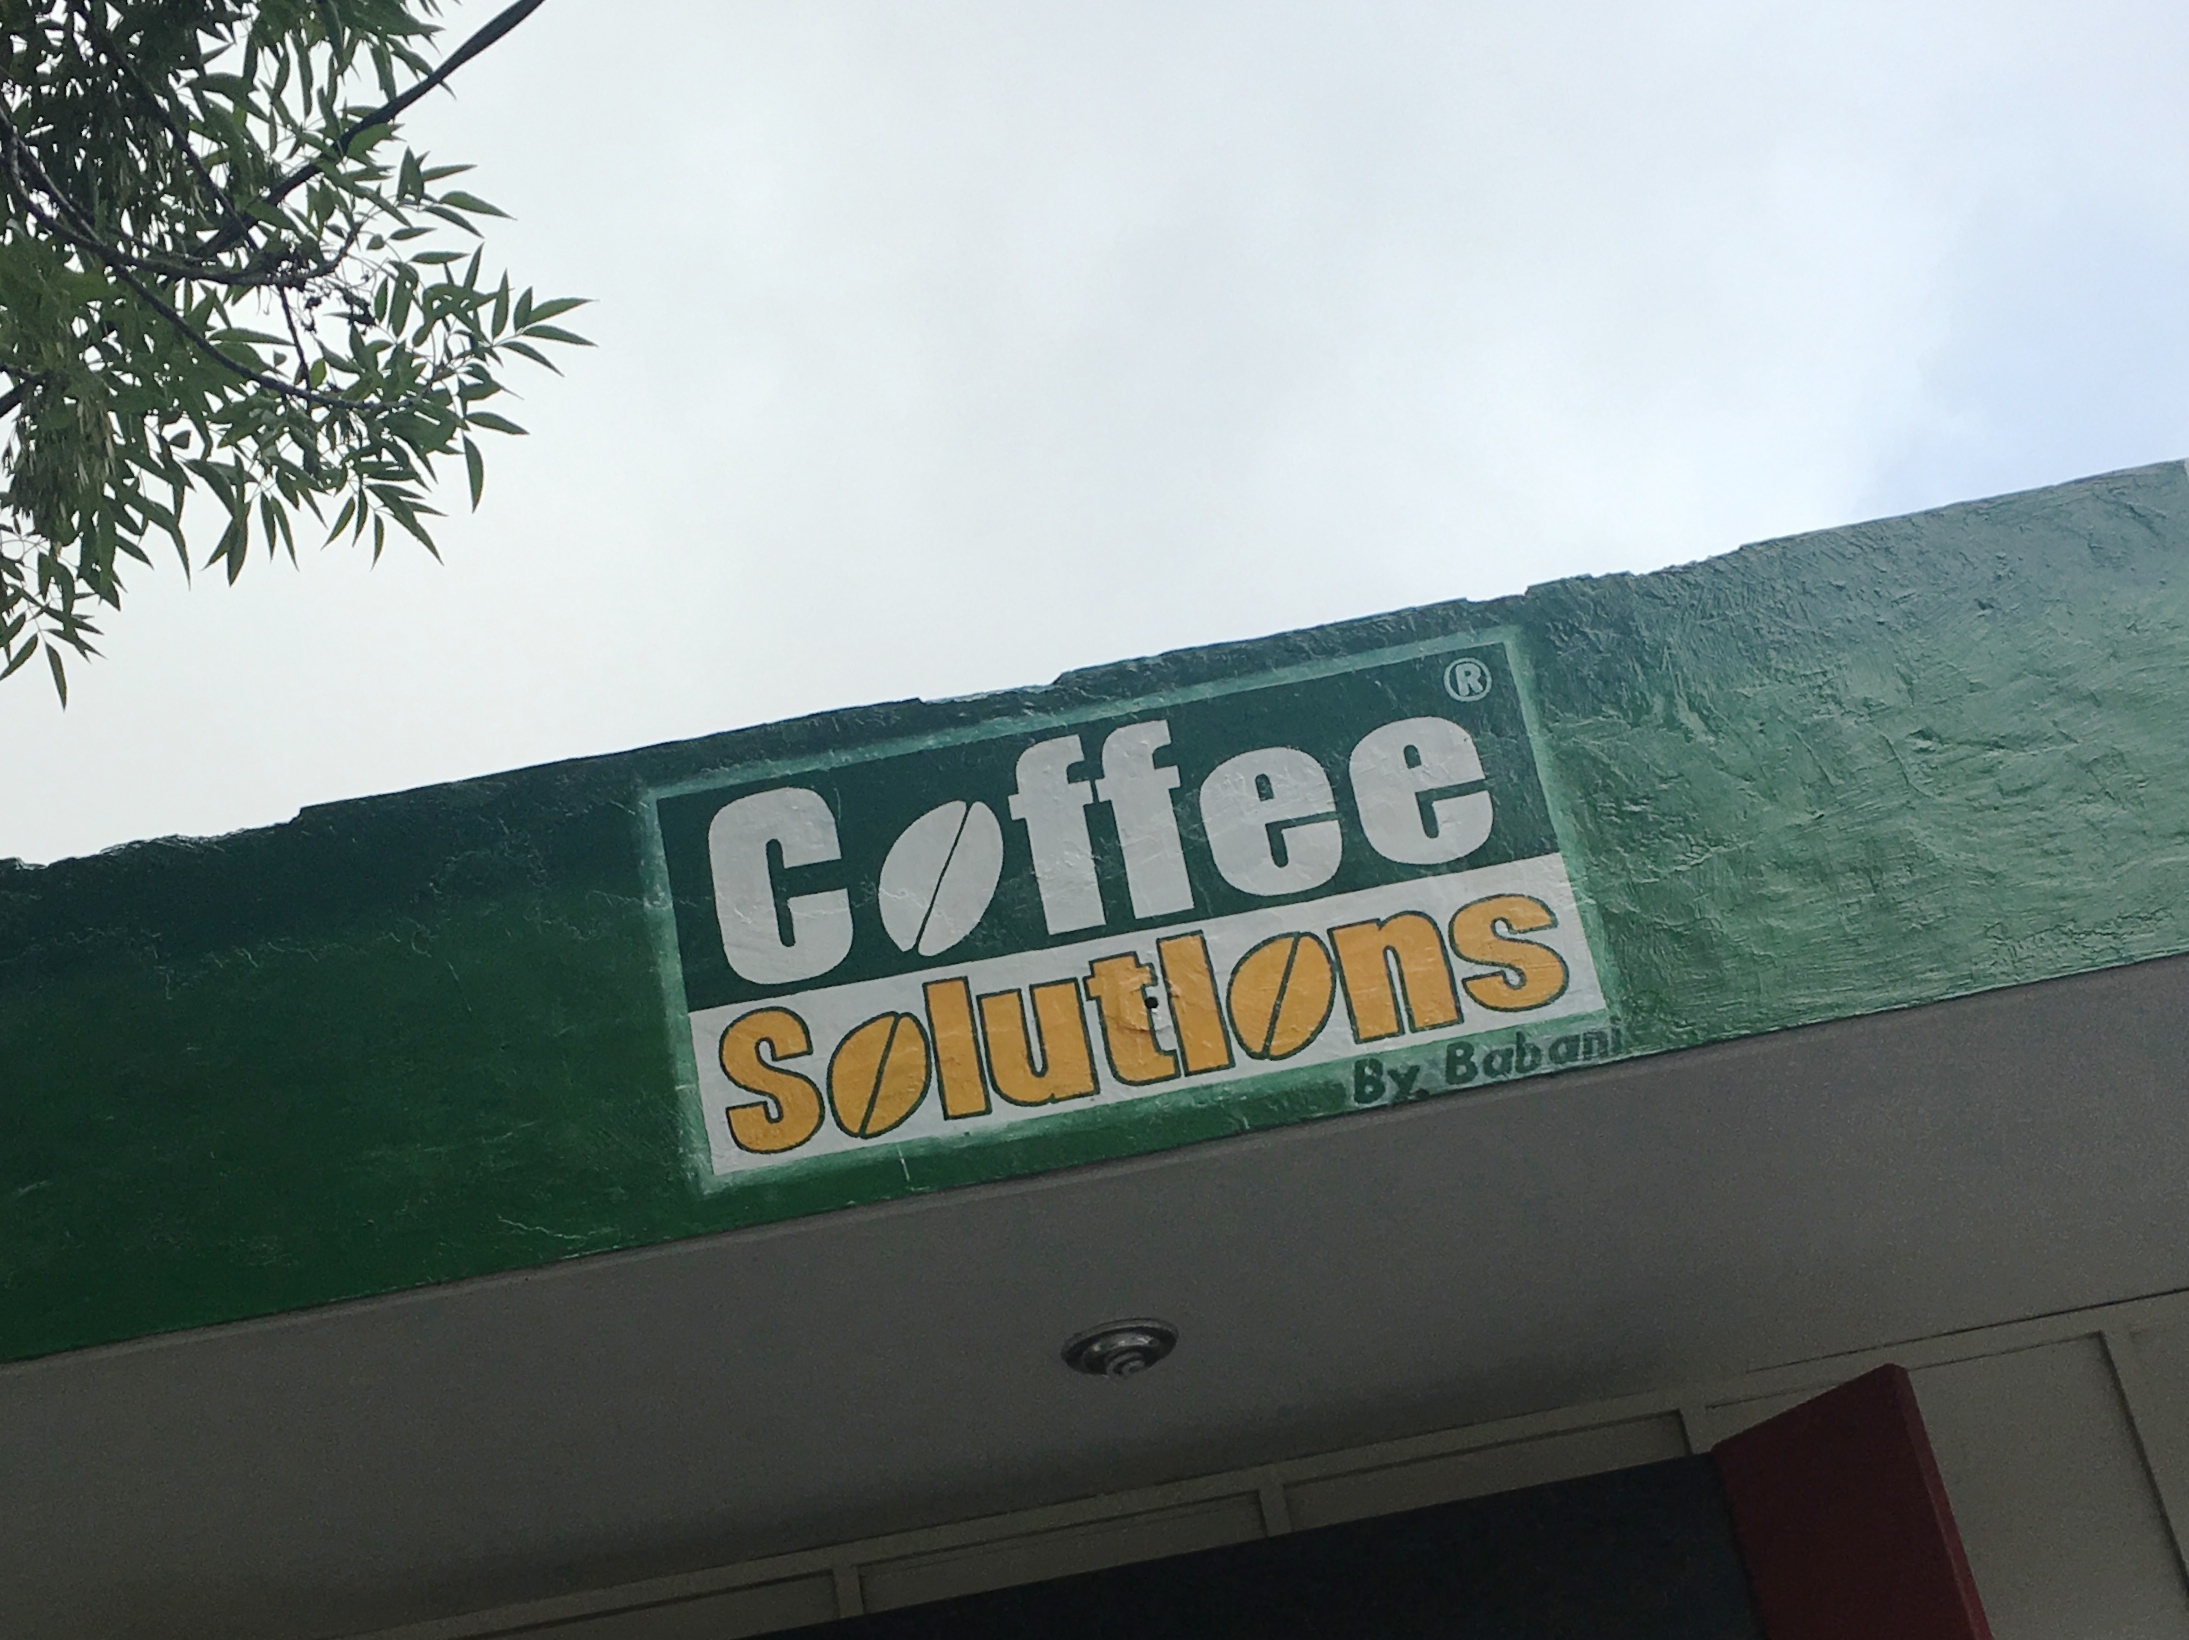
coffee, advertising, sign, green, street sign, signage, shape, solution